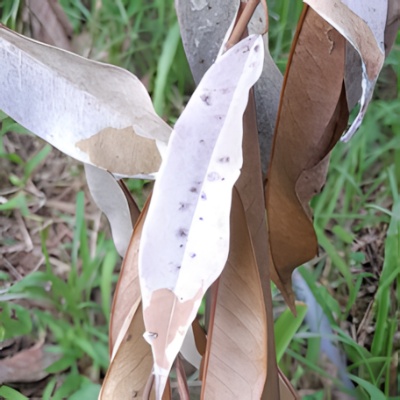
Label: Leaf_Rhizoctonia